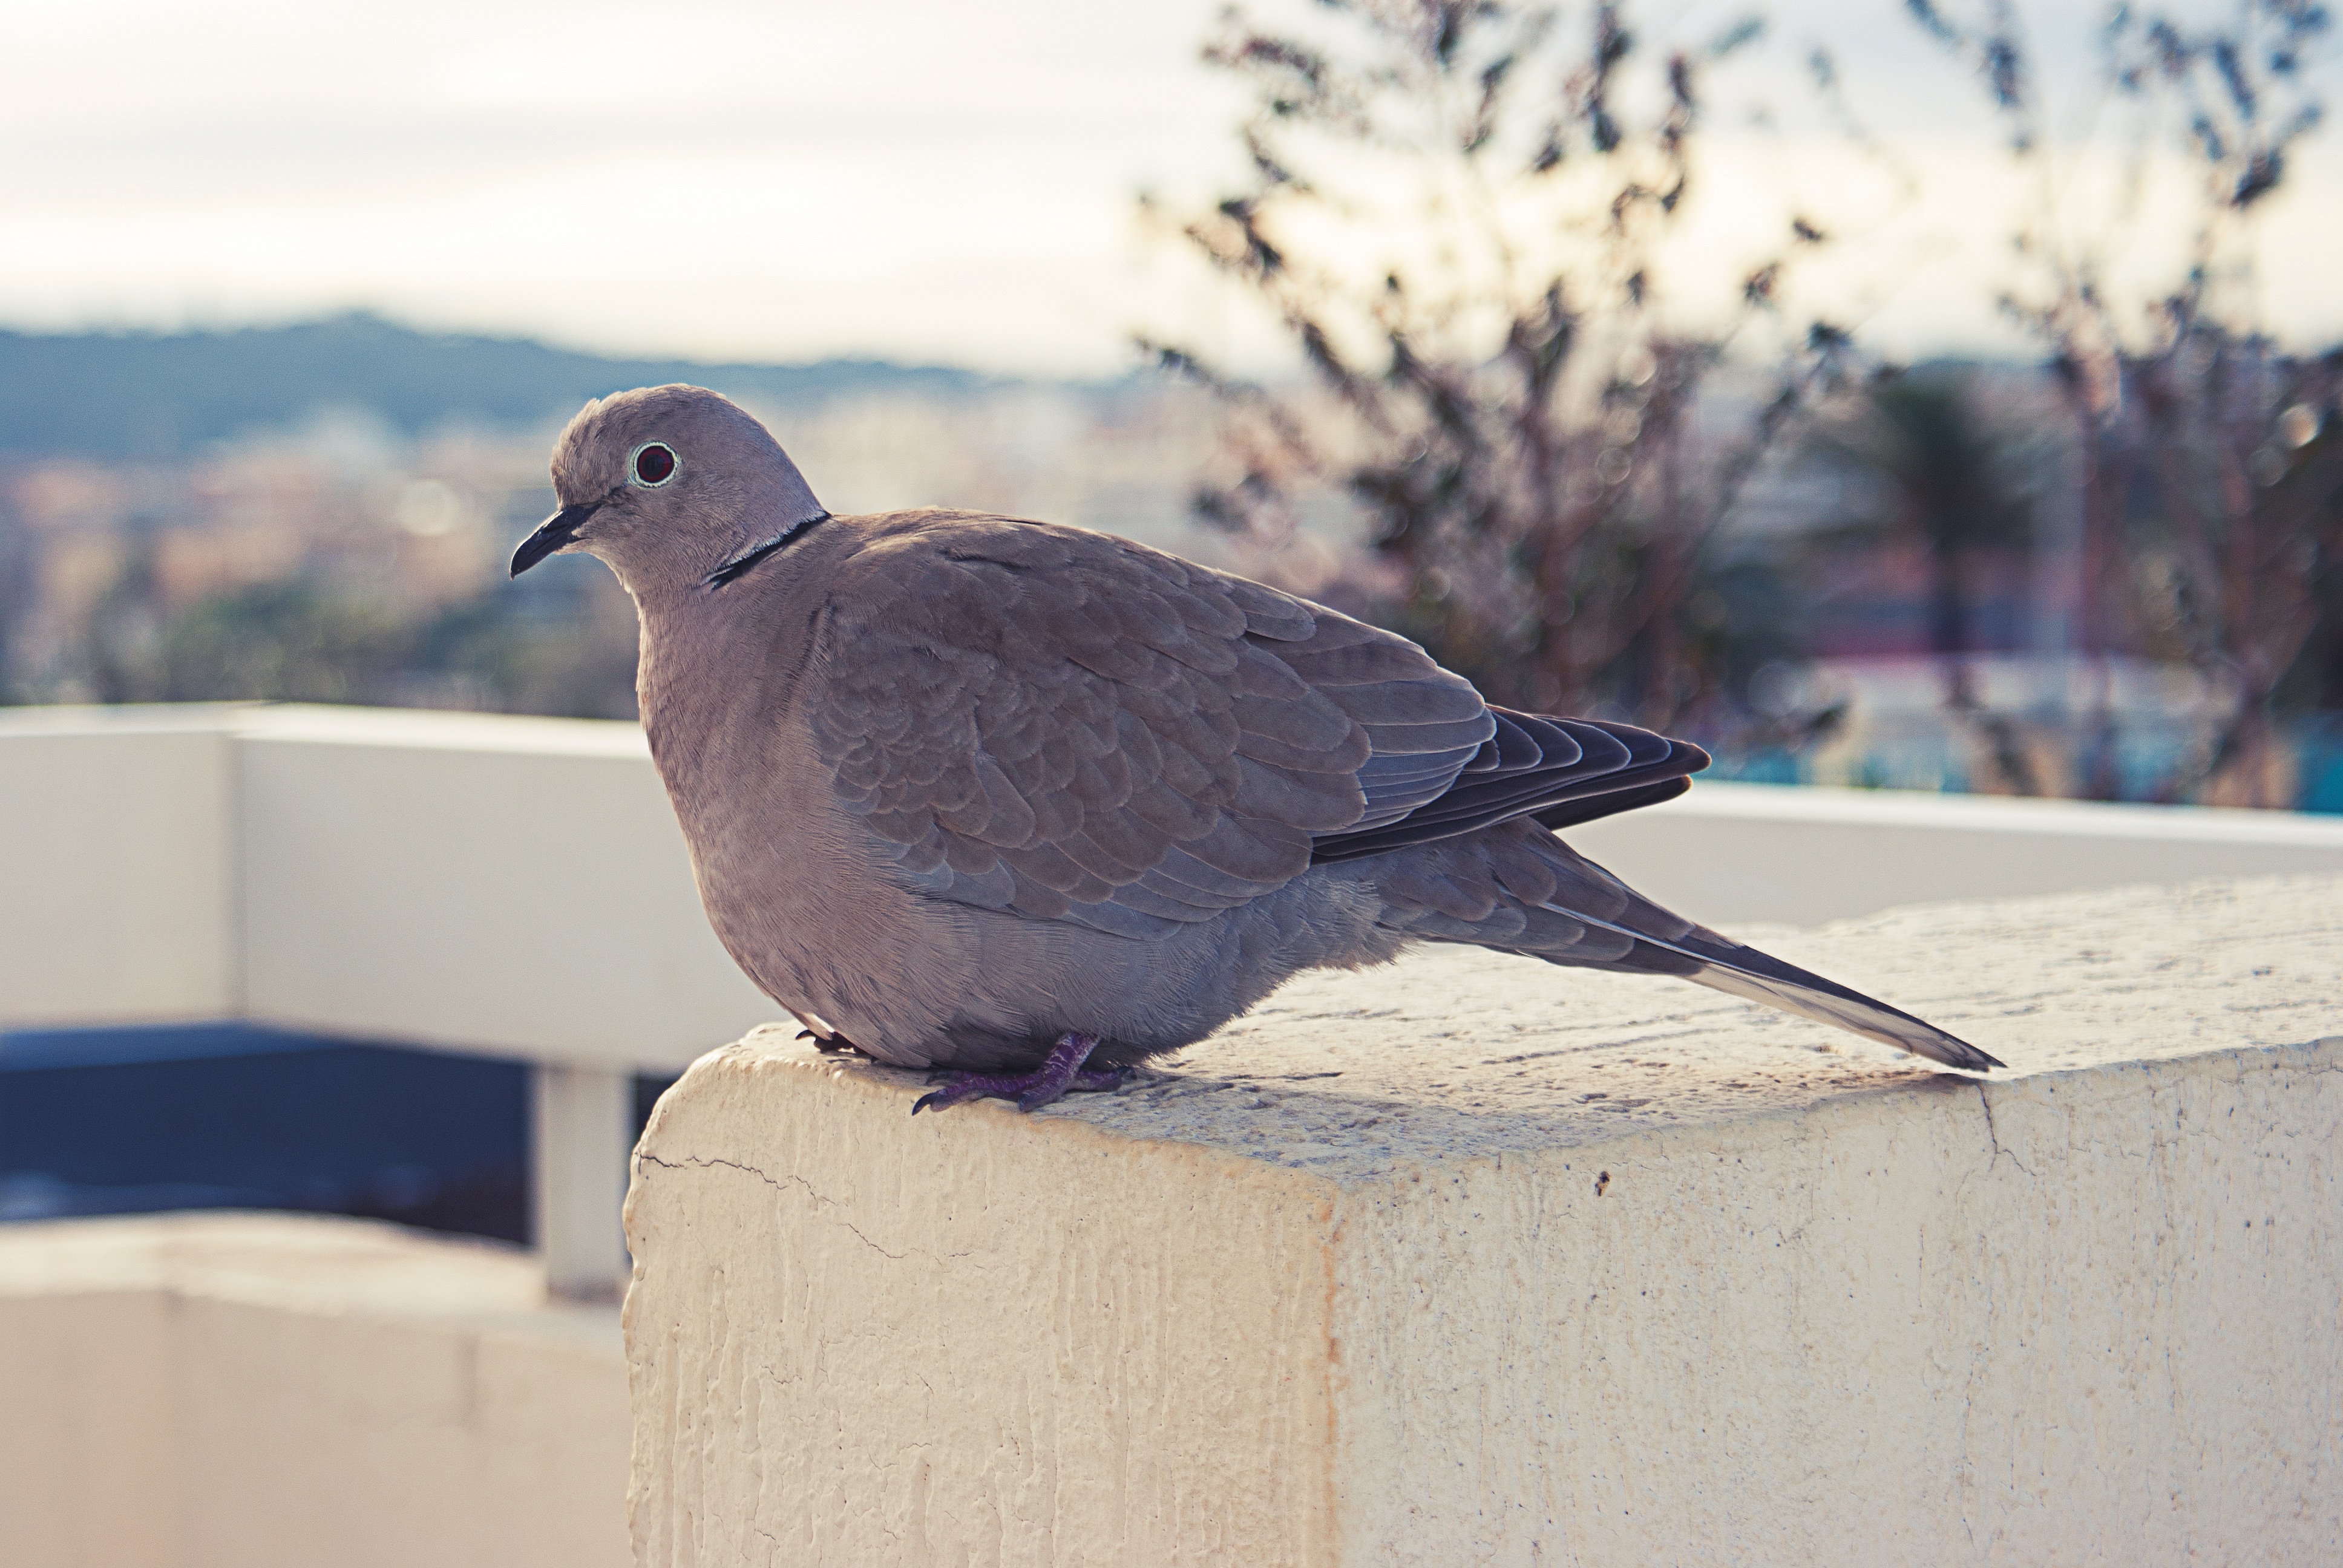
bird, wing, wildlife, beak, blue, fauna, vertebrate, perching bird, pigeons and doves, stock dove